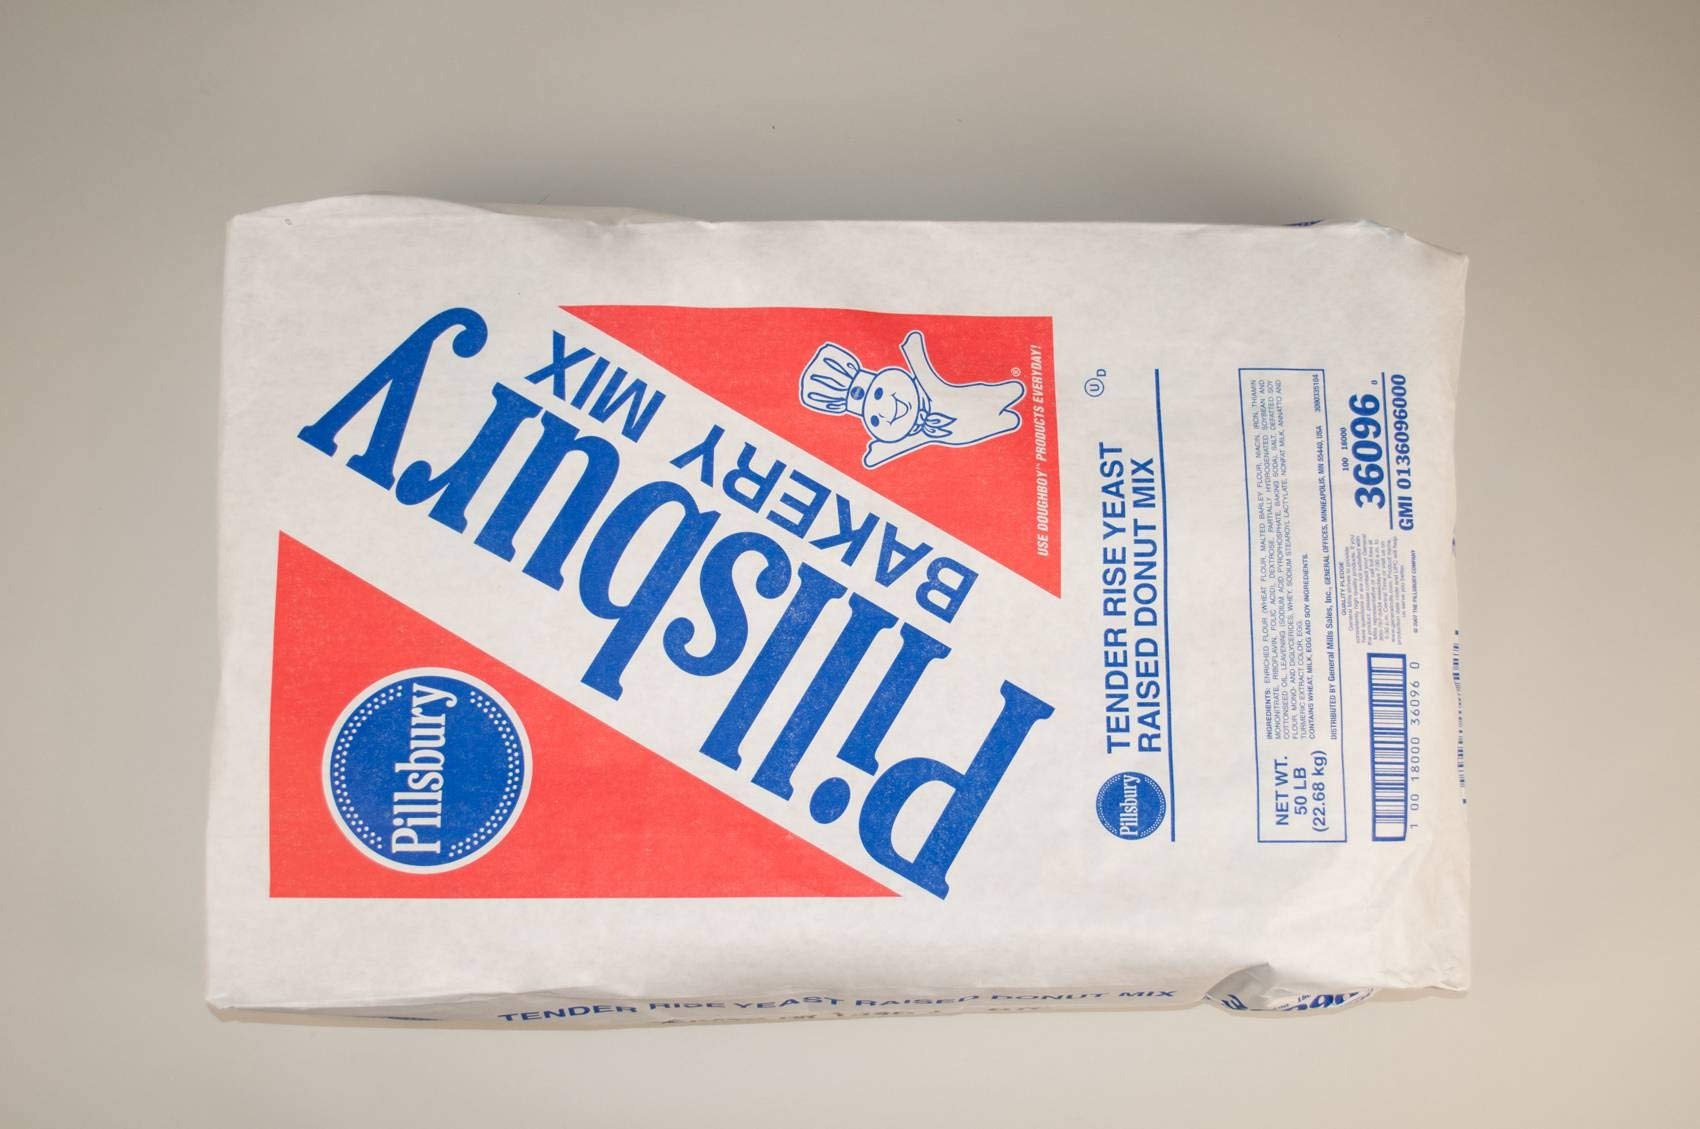
Item Name: Mix Yeast Raised Donut 50 Pound
Product Description: Mix Yeast Raised Donut 50 Pound Raised Donut Mix formulated to tolerate a variety of shop conditions, while delivering good shelf life, tender texture and flavorful taste.
Value: 1.0
Unit: Count

Price: 86.34